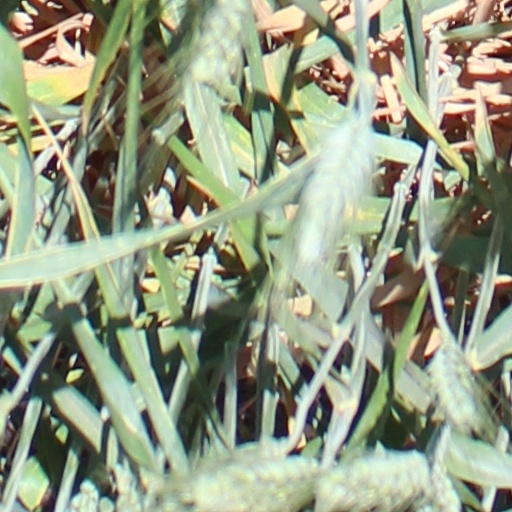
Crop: wheat